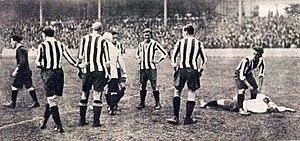
Finale de football aux JO de 1920 Belgique-Tchécoslovaquie, le gardien tchèque est KO.
Le tournoi de football des Jeux olympiques d'Anvers de 1920 s'est déroulé du 28 août au 6 septembre 1920.